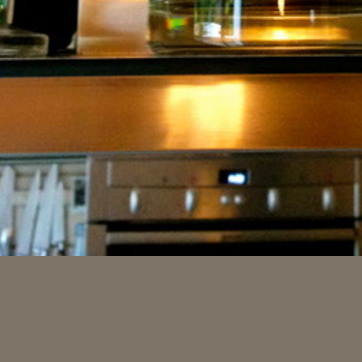
Material: metal